Albert Whitted Airport

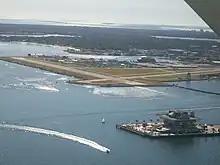
Albert Whitted Airport in 2006

During the first years of World War II, aircraft at CGAS St. Petersburg were part of a valiant but inadequate deterrent to the German submarine campaign in the Atlantic and the Gulf of Mexico. As the submarine threat in the Gulf slowly abated, the air station concentrated on search and rescue activities. After the war, commercial marine and aircraft traffic continued to increase and pleasure boating operation increased exponentially. Consolidated PBY-5A Catalina and Martin PBM Mariner aircraft came aboard during the last years of the war and stayed to be the backbone of the postwar search and rescue missions. By the mid-1950s, helicopters also became part of the CGAS St. Petersburg inventory. CGAS St. Petersburg also flew the large P5M Marlin, the last seaplane the U.S. Coast Guard procured in tandem with the U.S. Navy. The P5Ms were replaced beginning in 1951 by the amphibious HU-16 Albatross. By 1976, the HU-16s had been replaced with four HH-3F helicopters. The Coast Guard's desire to add four large, land-based HC-130 Hercules aircraft at St. Petersburg in 1976 made continued Coast Guard operations at Albert Whitted Airport an impossibility because of its short runways, prompting a move to the larger St. Petersburg-Clearwater International Airport and construction and establishment of a new air station, Coast Guard Air Station Clearwater, replacing CGAS St. Petersburg. With the establishment of CGAS Clearwater, CGAS St. Petersburg was subsequently converted to a non-flying Coast Guard installation as home to several cutters and the current Coast Guard Sector St. Petersburg headquarters.